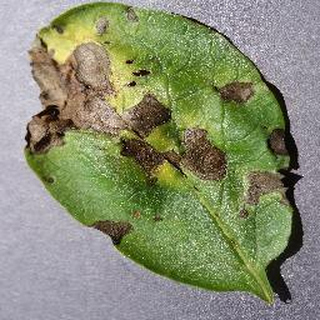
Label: potato_early_blight